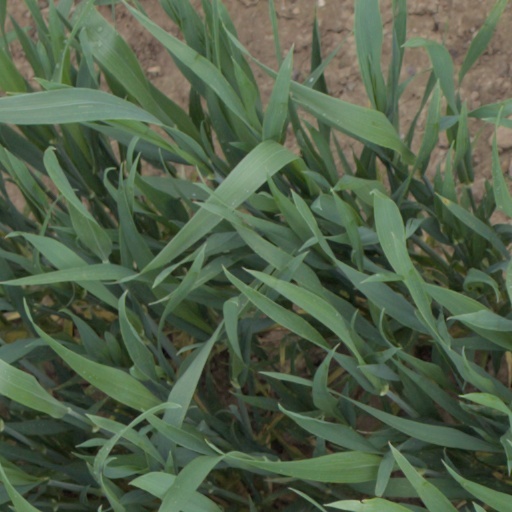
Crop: wheat